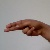
The image shows a hand gesture representing the letter 'H' in Indian Sign Language.